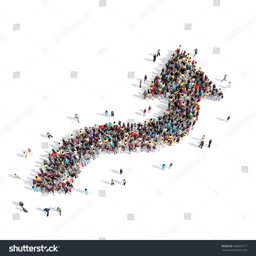
large group of people in the form of arrow .